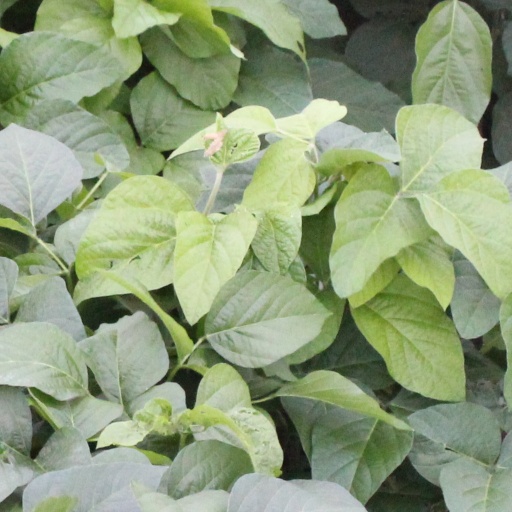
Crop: soybean